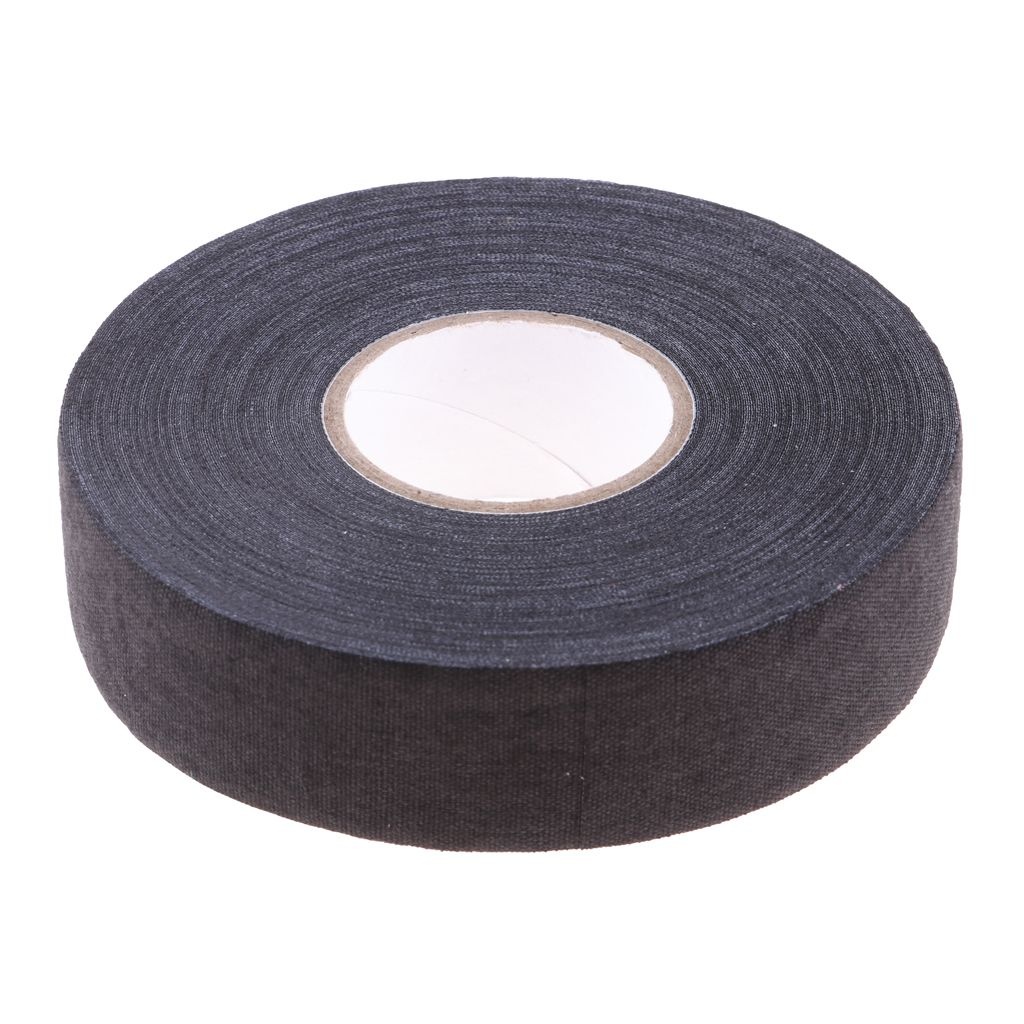
1 Roll Waterproof Adhesive Ice Hockey Cloth Tape Stick Handle Grip   Black
Description: - Tightly woven poly-cotton cloth tape - Strong self-adhesive glue ensures tape sticks to the sticks/ handles firmly but easy to rip and tear - Durable tape that can take a beating on a long-term composite hockey sticks - Waterproof and will not come off during play - Great for hockey players, Bats, Lacrosse, Hockey Sticks and Badminton/Tennis Handles Specification: - Material: Poly-cotton - Color: Black/White/Green/Yellow (Optional) - Total Length: Approx. 22.5 m/25 yds - Width: Approx. 2.5 cm/ 1 inch Package Includes: 1 Roll of Hockey Stick Tape Note: Please allow slightly difference due to manual measurement. Color may be slightly different since different monitor. Thanks!
Brand: UNIQBUY
Category: Sporting Goods > Athletics > Figure Skating & Hockey > Hockey Stick Care